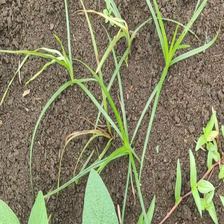
Weed species: Lavhala_(Cyperus_Rotundus)